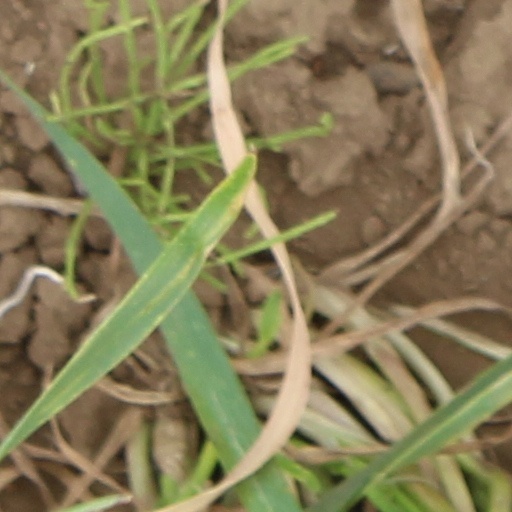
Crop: wheat